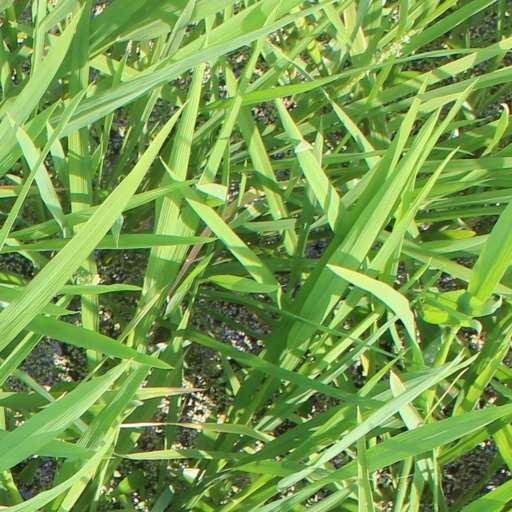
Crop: rice